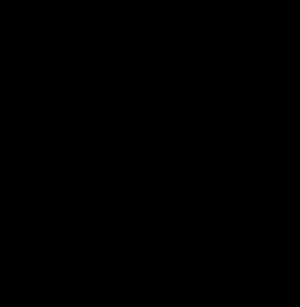
Les nitrosamines sont une famille de composés chimiques azotées et oxydées.